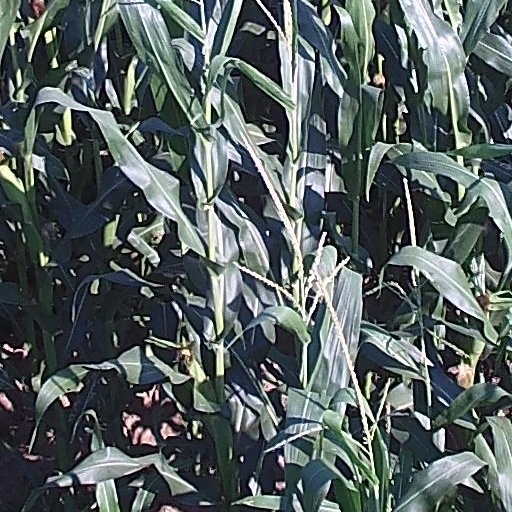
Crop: maize; corn